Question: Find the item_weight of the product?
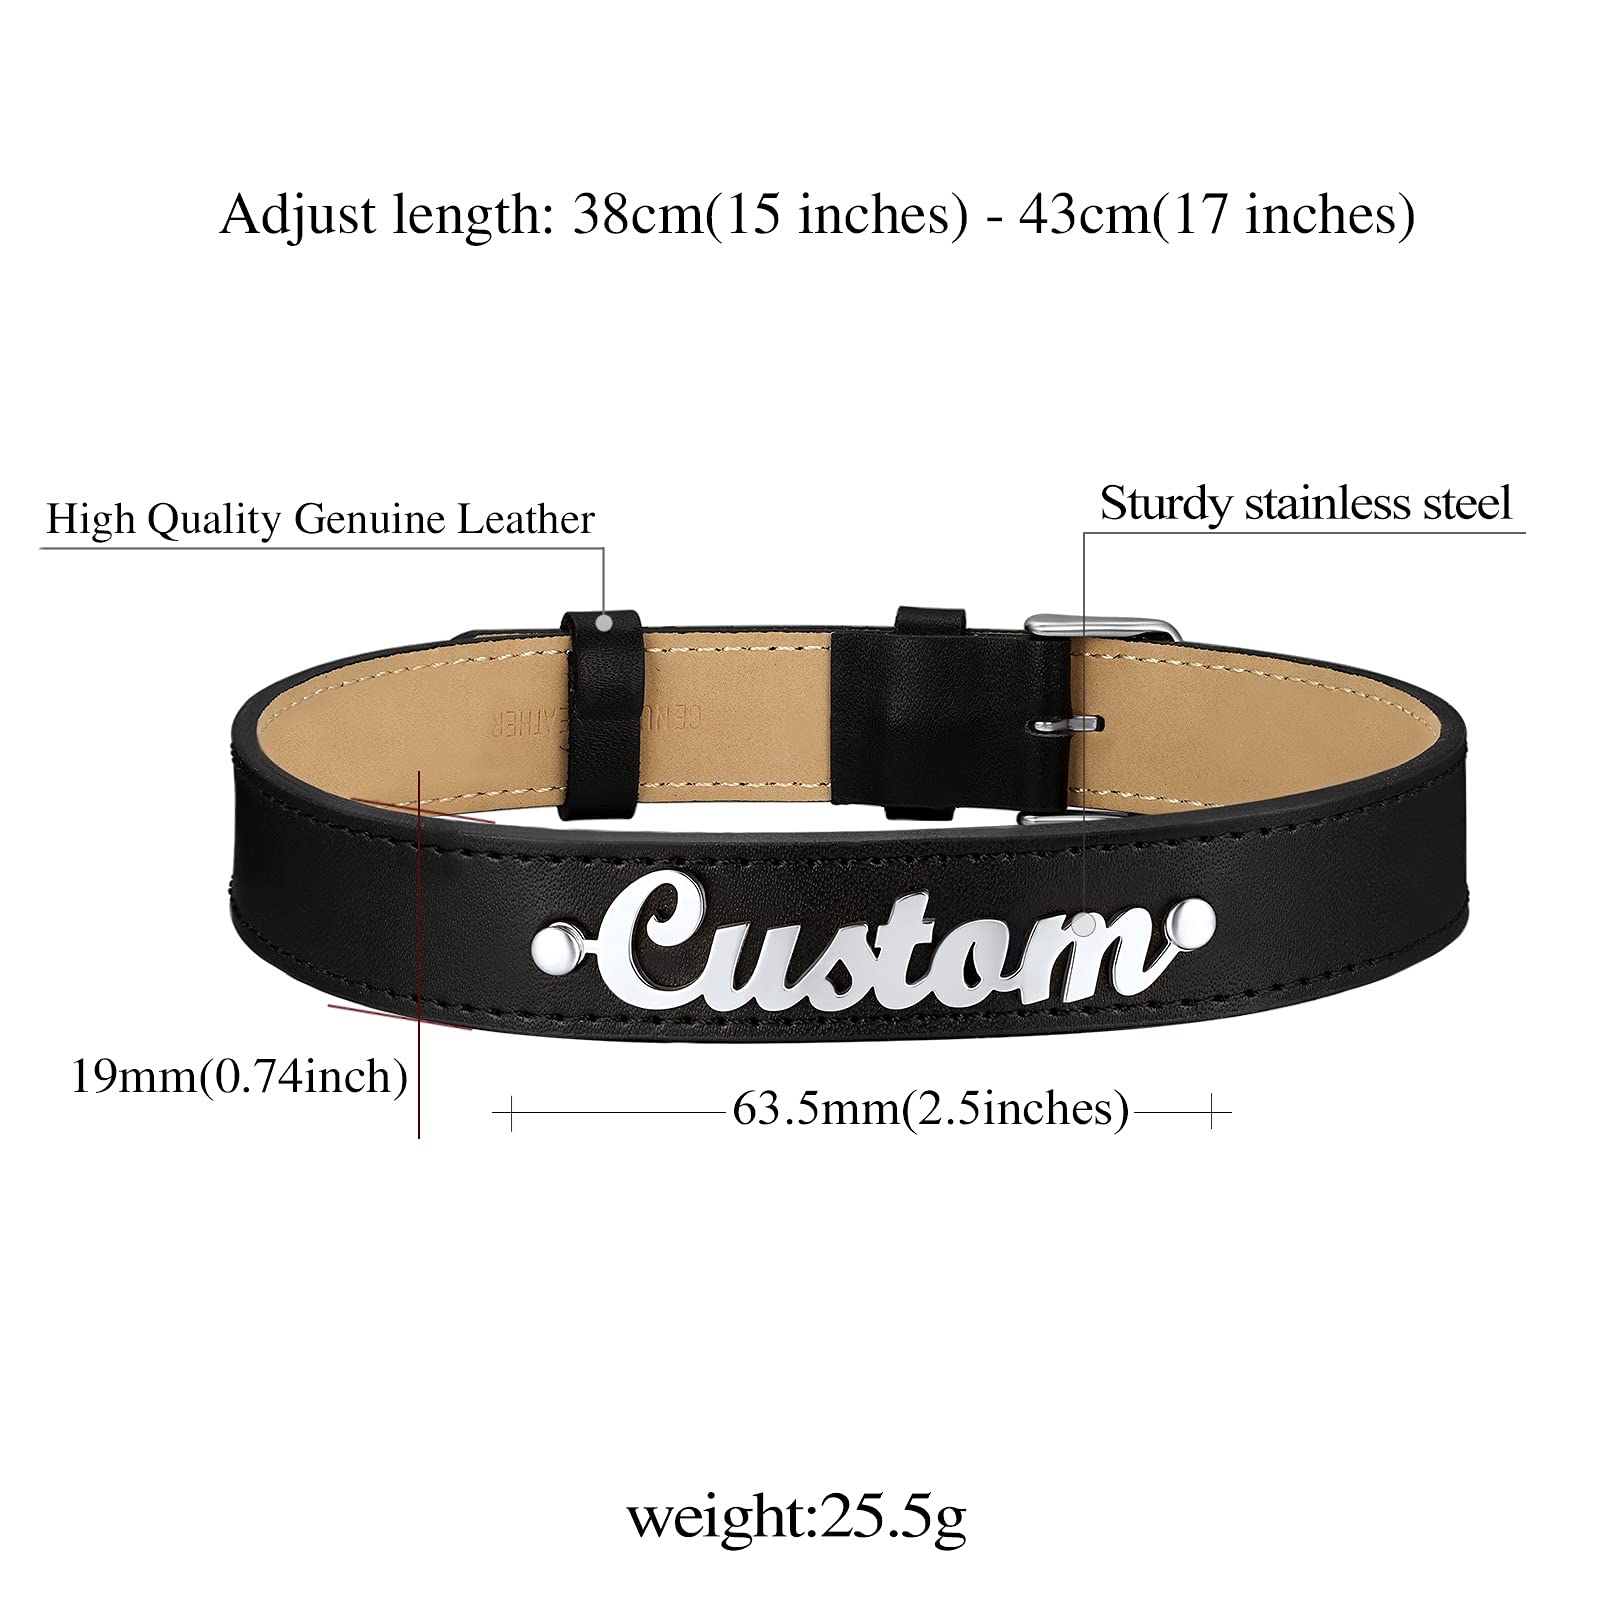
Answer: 25.5 gram